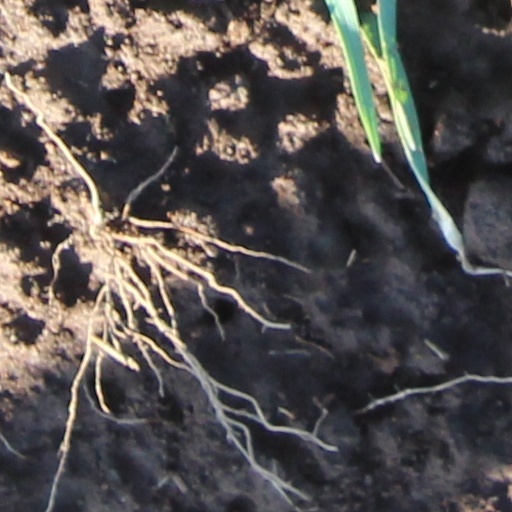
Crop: wheat